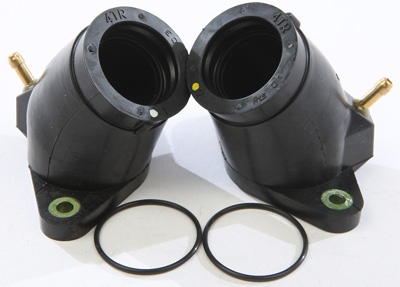
K L 1998-2010 Yamaha XVS650A V Star Classic CARBURETOR BOOT/HOLDER 23682
K L 1998-2010 Yamaha XVS650A V Star Classic CARBURETOR BOOT/HOLDER 23682. The vendor part number is 23682. Read title careful to know what you are getting. Catalog decription… OEM quality carburetor boots/holders Made in Japan Complete kit: Each part number contains all carburetor boots needed for that application unless noted
Brand: K L
Category: Vehicles & Parts > Vehicle Parts & Accessories > Motor Vehicle Parts > Motor Vehicle Fuel Systems > Carburetors